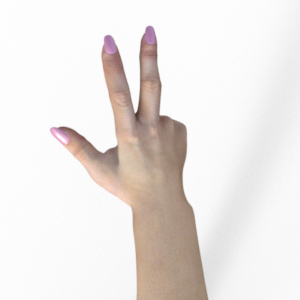
Label: scissors